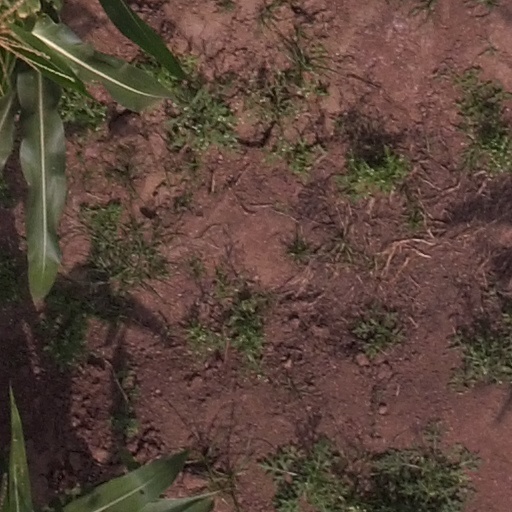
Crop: maize; corn